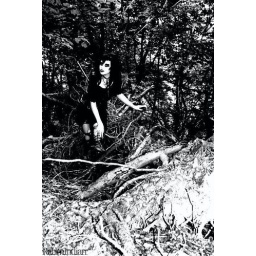
My model Freyja standing by loads of trees and twigs.